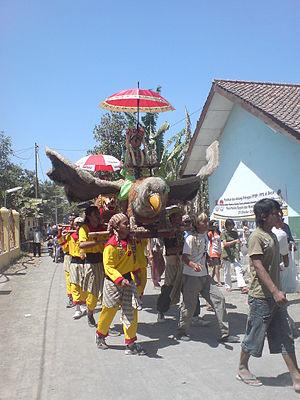
Cirebon est une ville d'Indonésie dans la province de Java occidental, sur la côte nord. Elle a le statut de kota.
Le Bouraq, ou Burak, est, selon la tradition islamique, un coursier fantastique venu du paradis, dont la fonction est d'être la monture des prophètes. Selon l'histoire la plus connue, au VIIᵉ siècle, le Bouraq fut amené par l'archange Gabriel pour porter le prophète de l'islam, Mahomet, de La Mecque à Jérusalem, puis de Jérusalem au ciel avant de lui faire effectuer le voyage de retour au cours de l'épisode dit Isra et Miraj. Le Bouraq a aussi porté Ibrahim lorsqu'il rendit visite à son fils Ismaïl, à la Mecque. Il est un sujet d'iconographie fréquent dans l'art musulman, où il est généralement représenté avec une tête d'homme, un corps de cheval, des ailes, et une queue de paon.